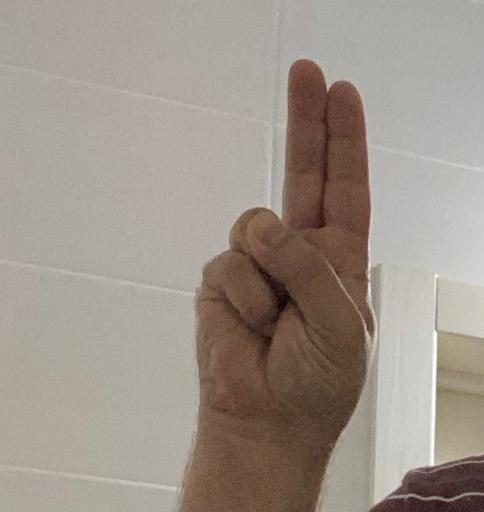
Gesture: two_up